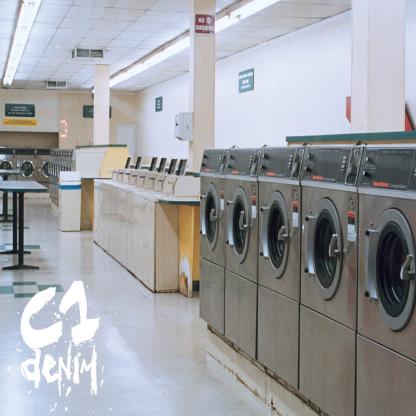
Scene: Indoor